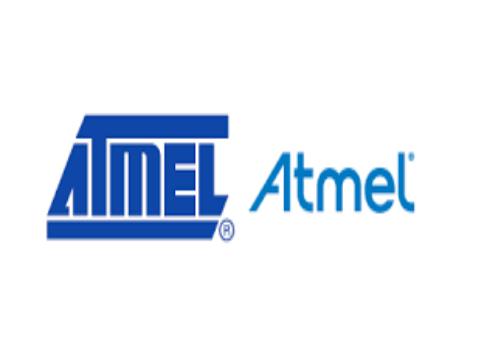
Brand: atamel
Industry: Medical